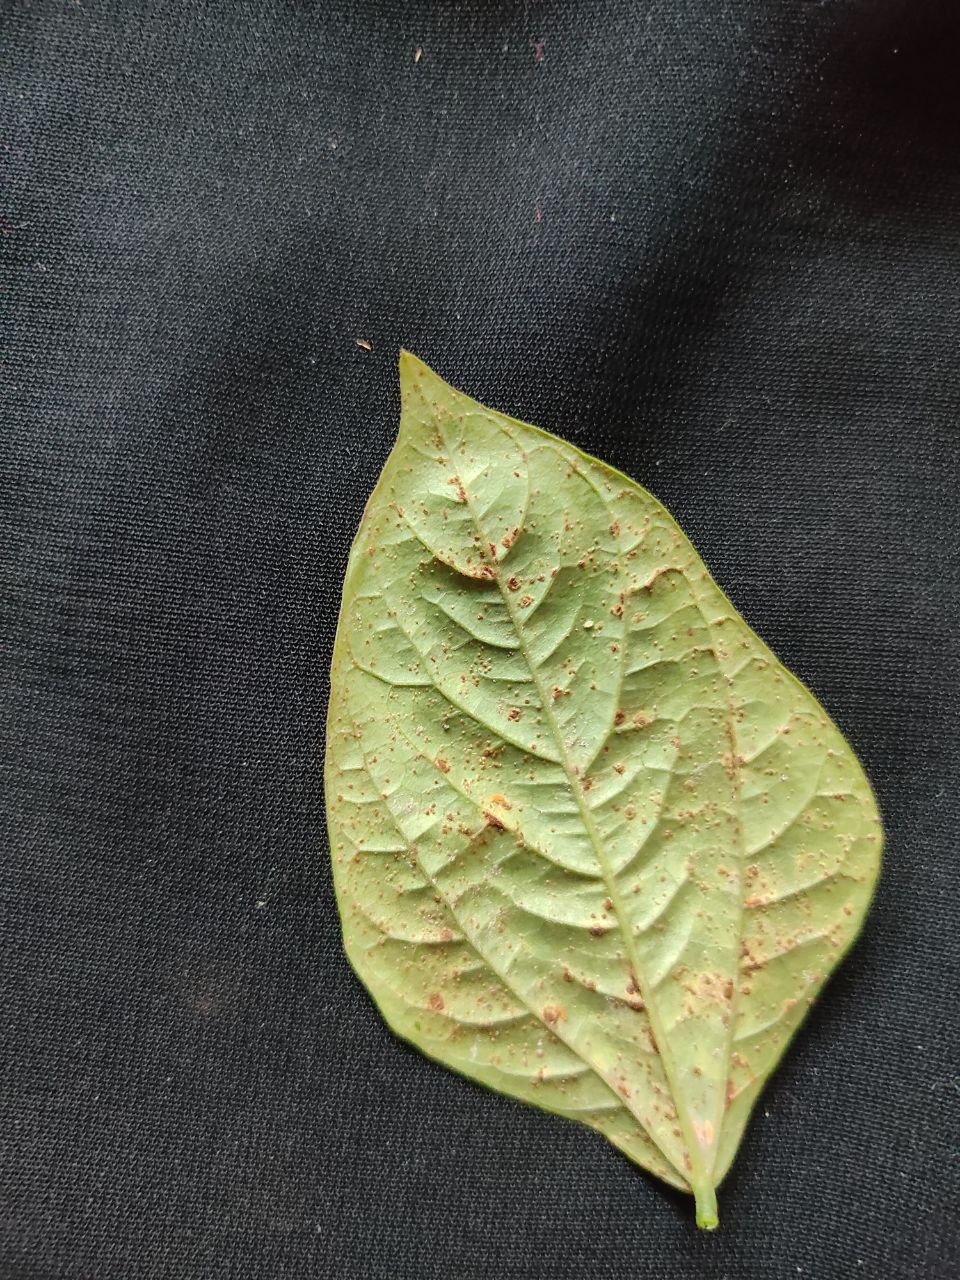
Crop: cowpea
Leaf condition: Septoria leaf spot